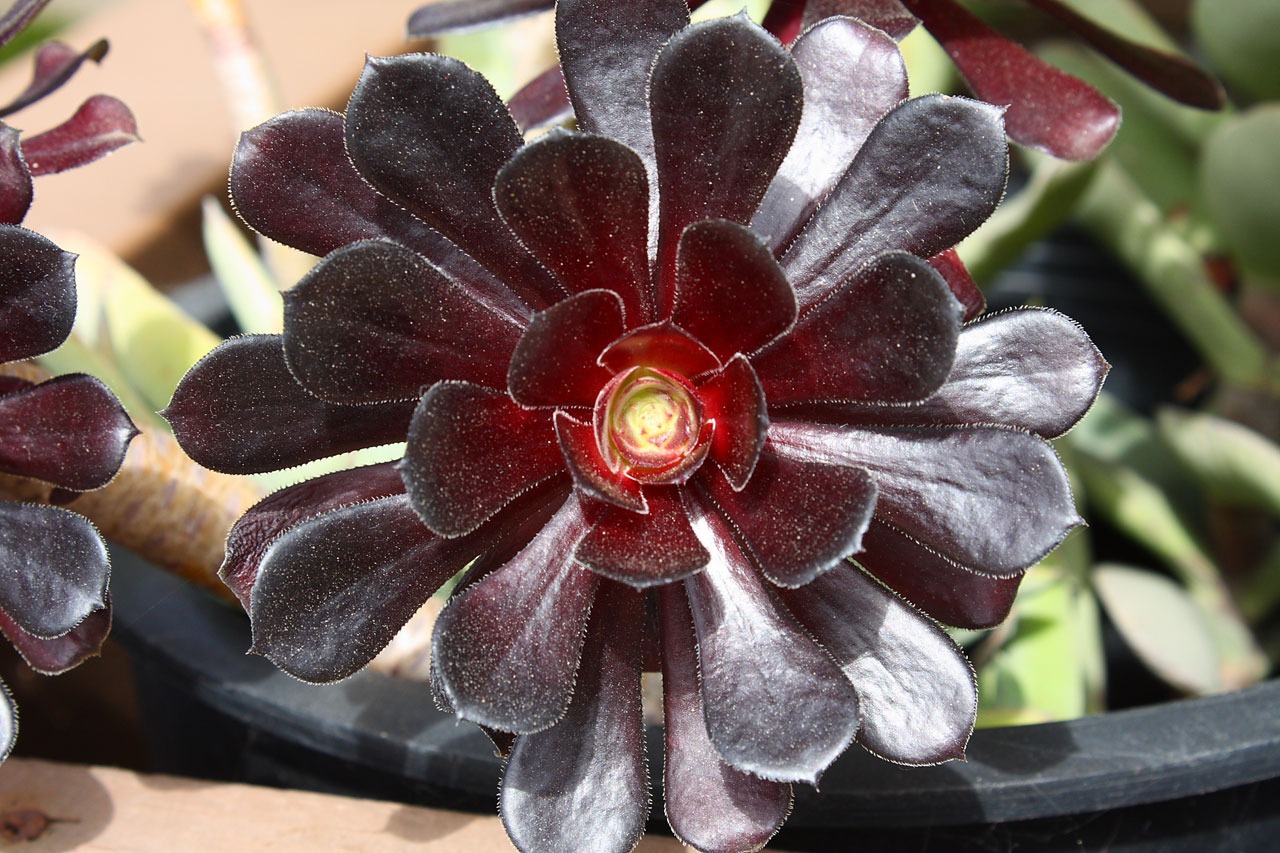
flower, plant, flora, botany, land plant, petal, flowering plant, produce